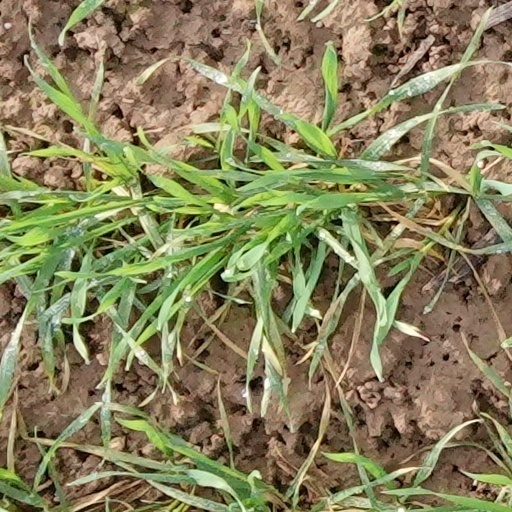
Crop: wheat